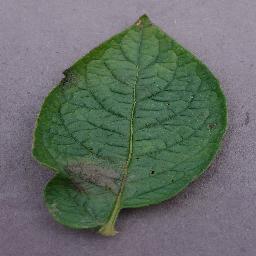
Label: Potato___Late_blight